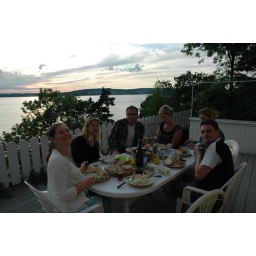
The group of us all sitting around eating Simon's fantastic fish pie - our last dinner at the house